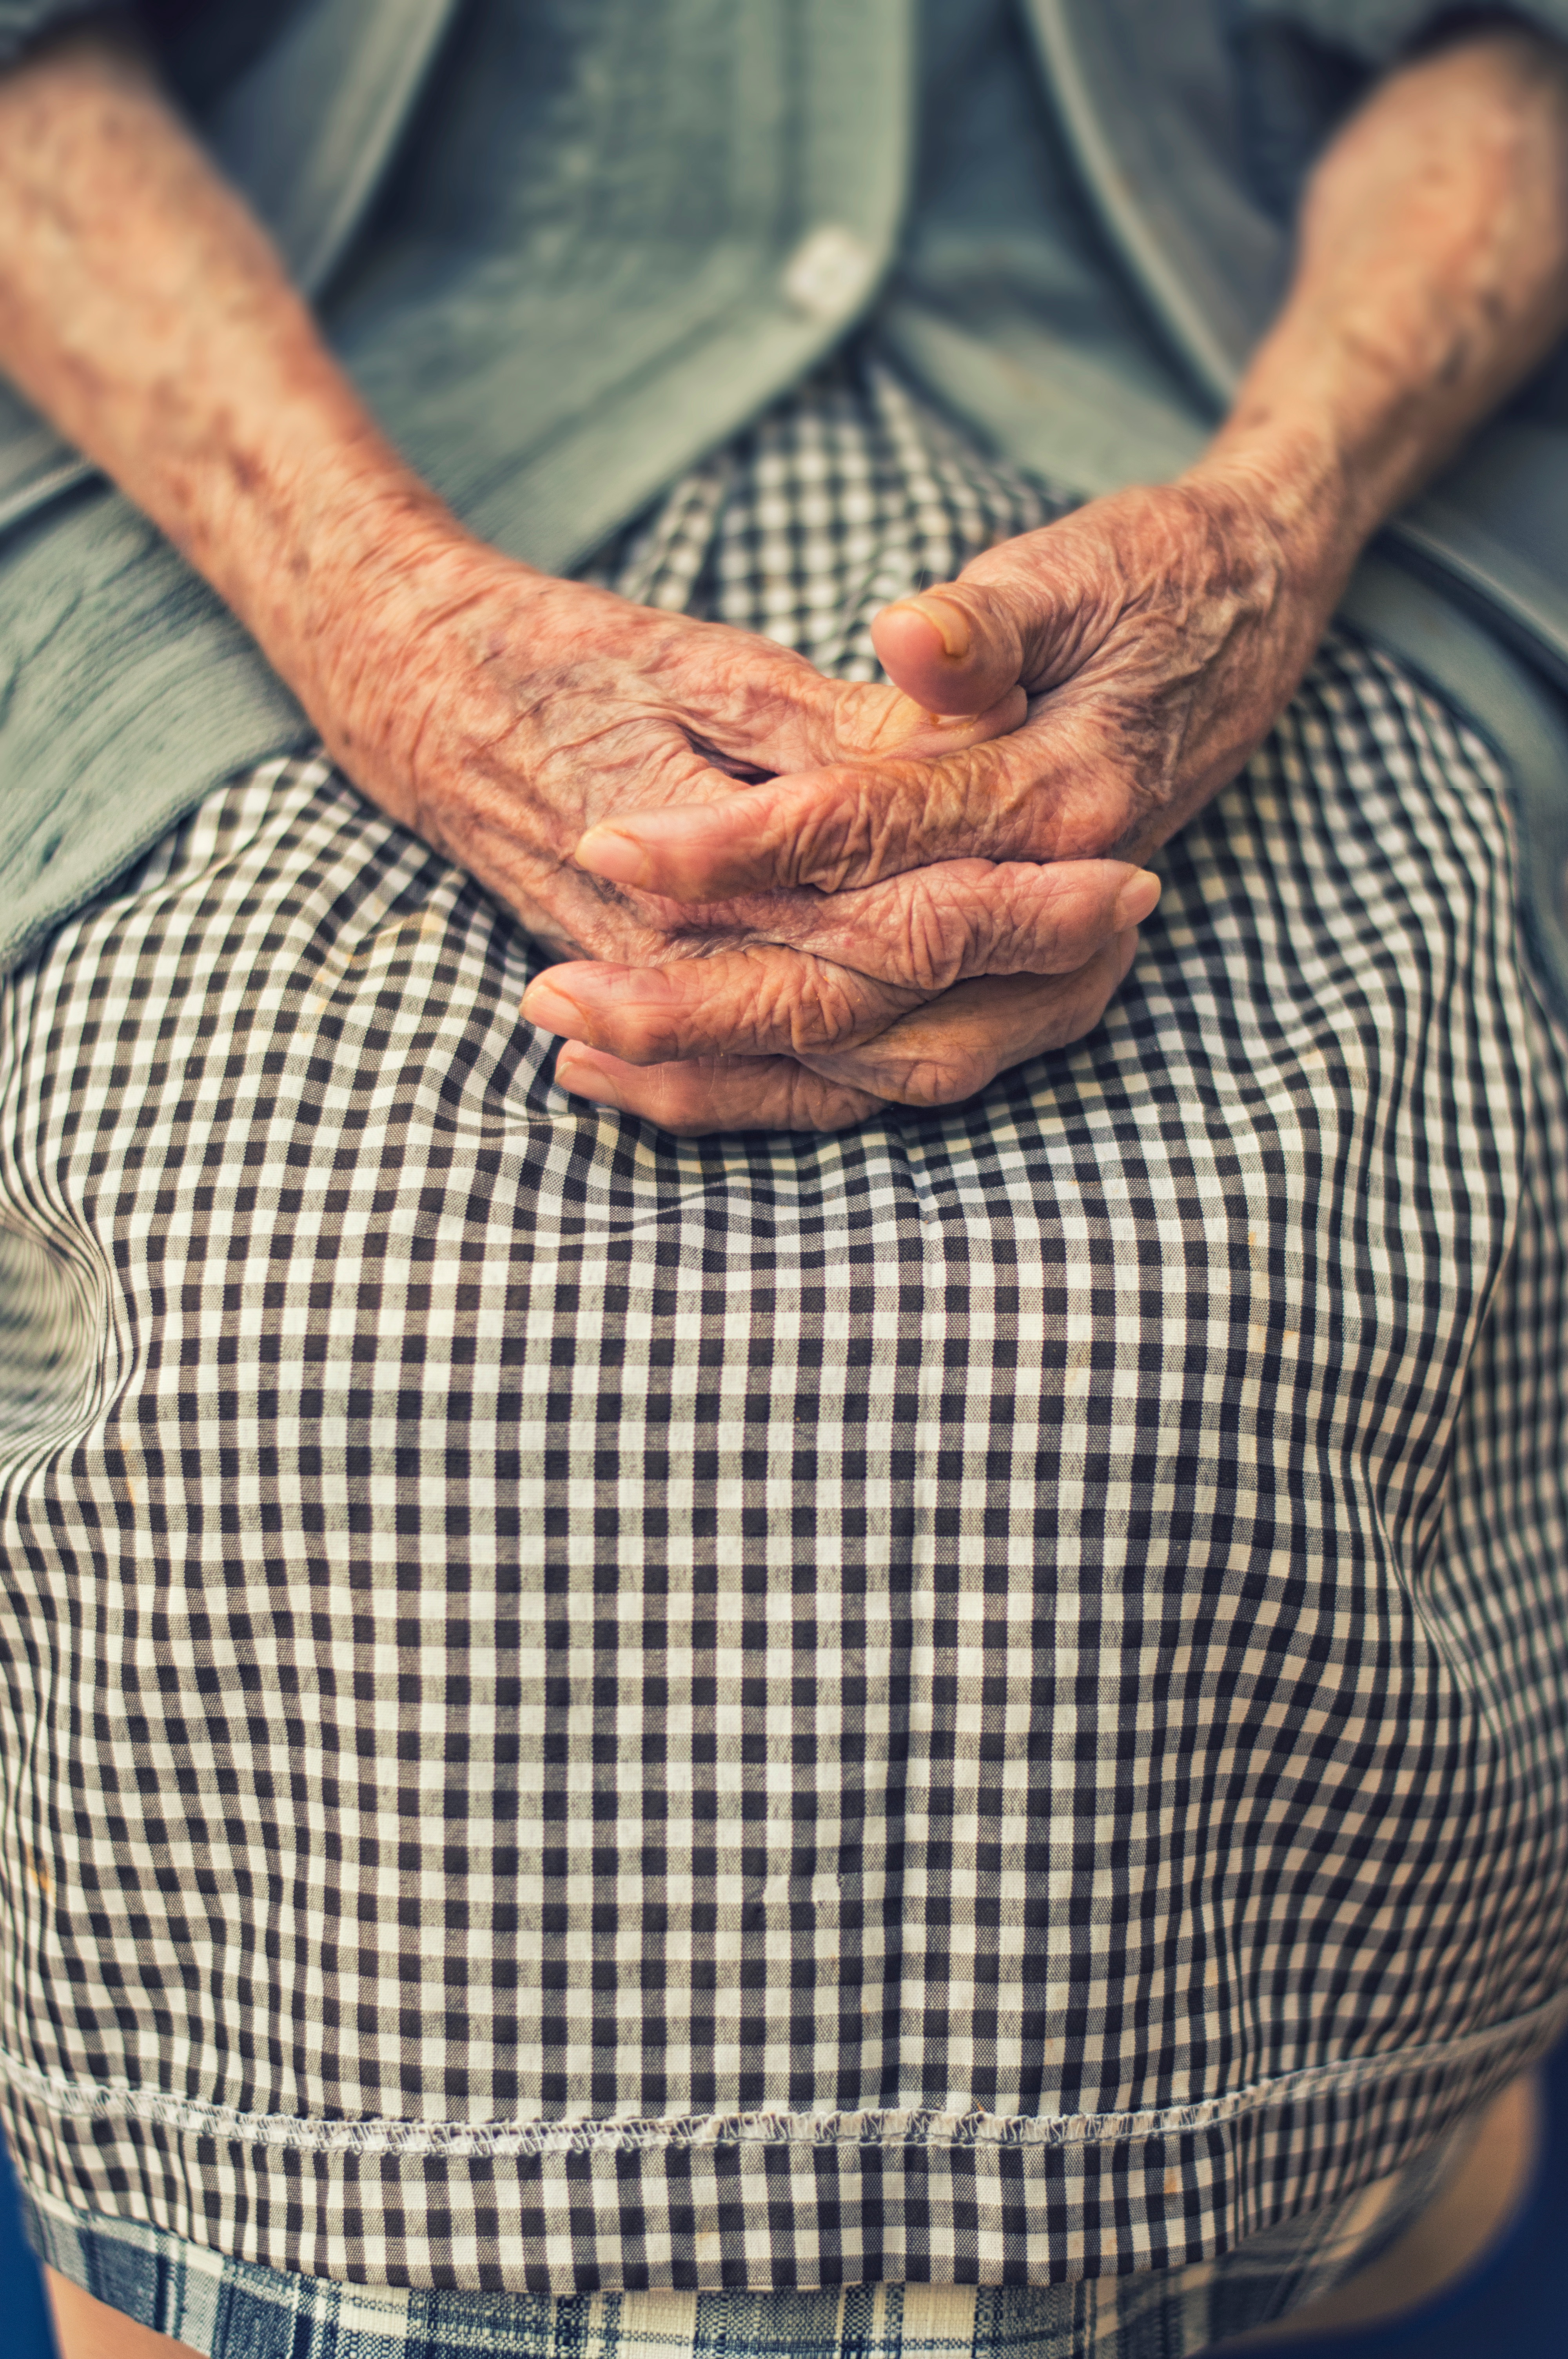
hand, wood, woman, old, furniture, arm, wrinkle, skirt